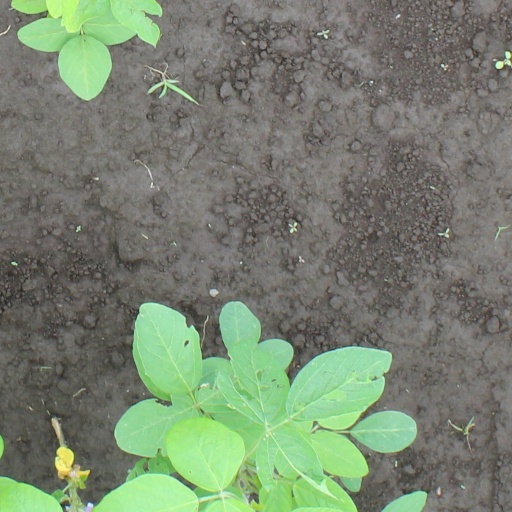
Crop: soybean